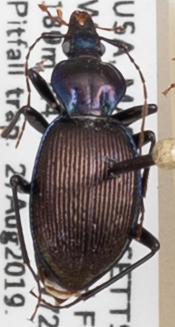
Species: Sphaeroderus canadensis canadensis
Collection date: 2019-08-27
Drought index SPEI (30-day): -0.51
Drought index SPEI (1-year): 1.25
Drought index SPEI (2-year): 1.69